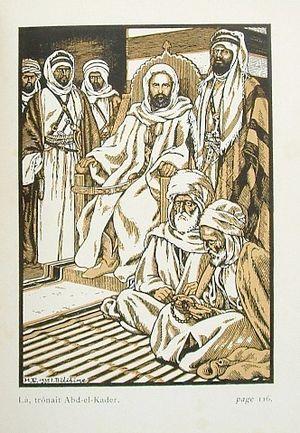
24 avril : régime autocratique du caudillo Santa Anna au Mexique. Sous la pression des conservateurs renvoie Farías, Mora et Lorenzo de Zavala, supprime la Constitution fédérale, impose un régime centraliste et dictatorial.